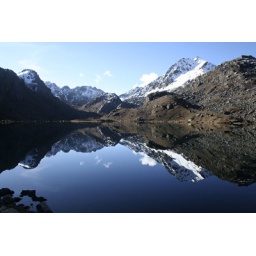
Reflection of hill and mountain in holly lake is call Gosikunda in Nepal